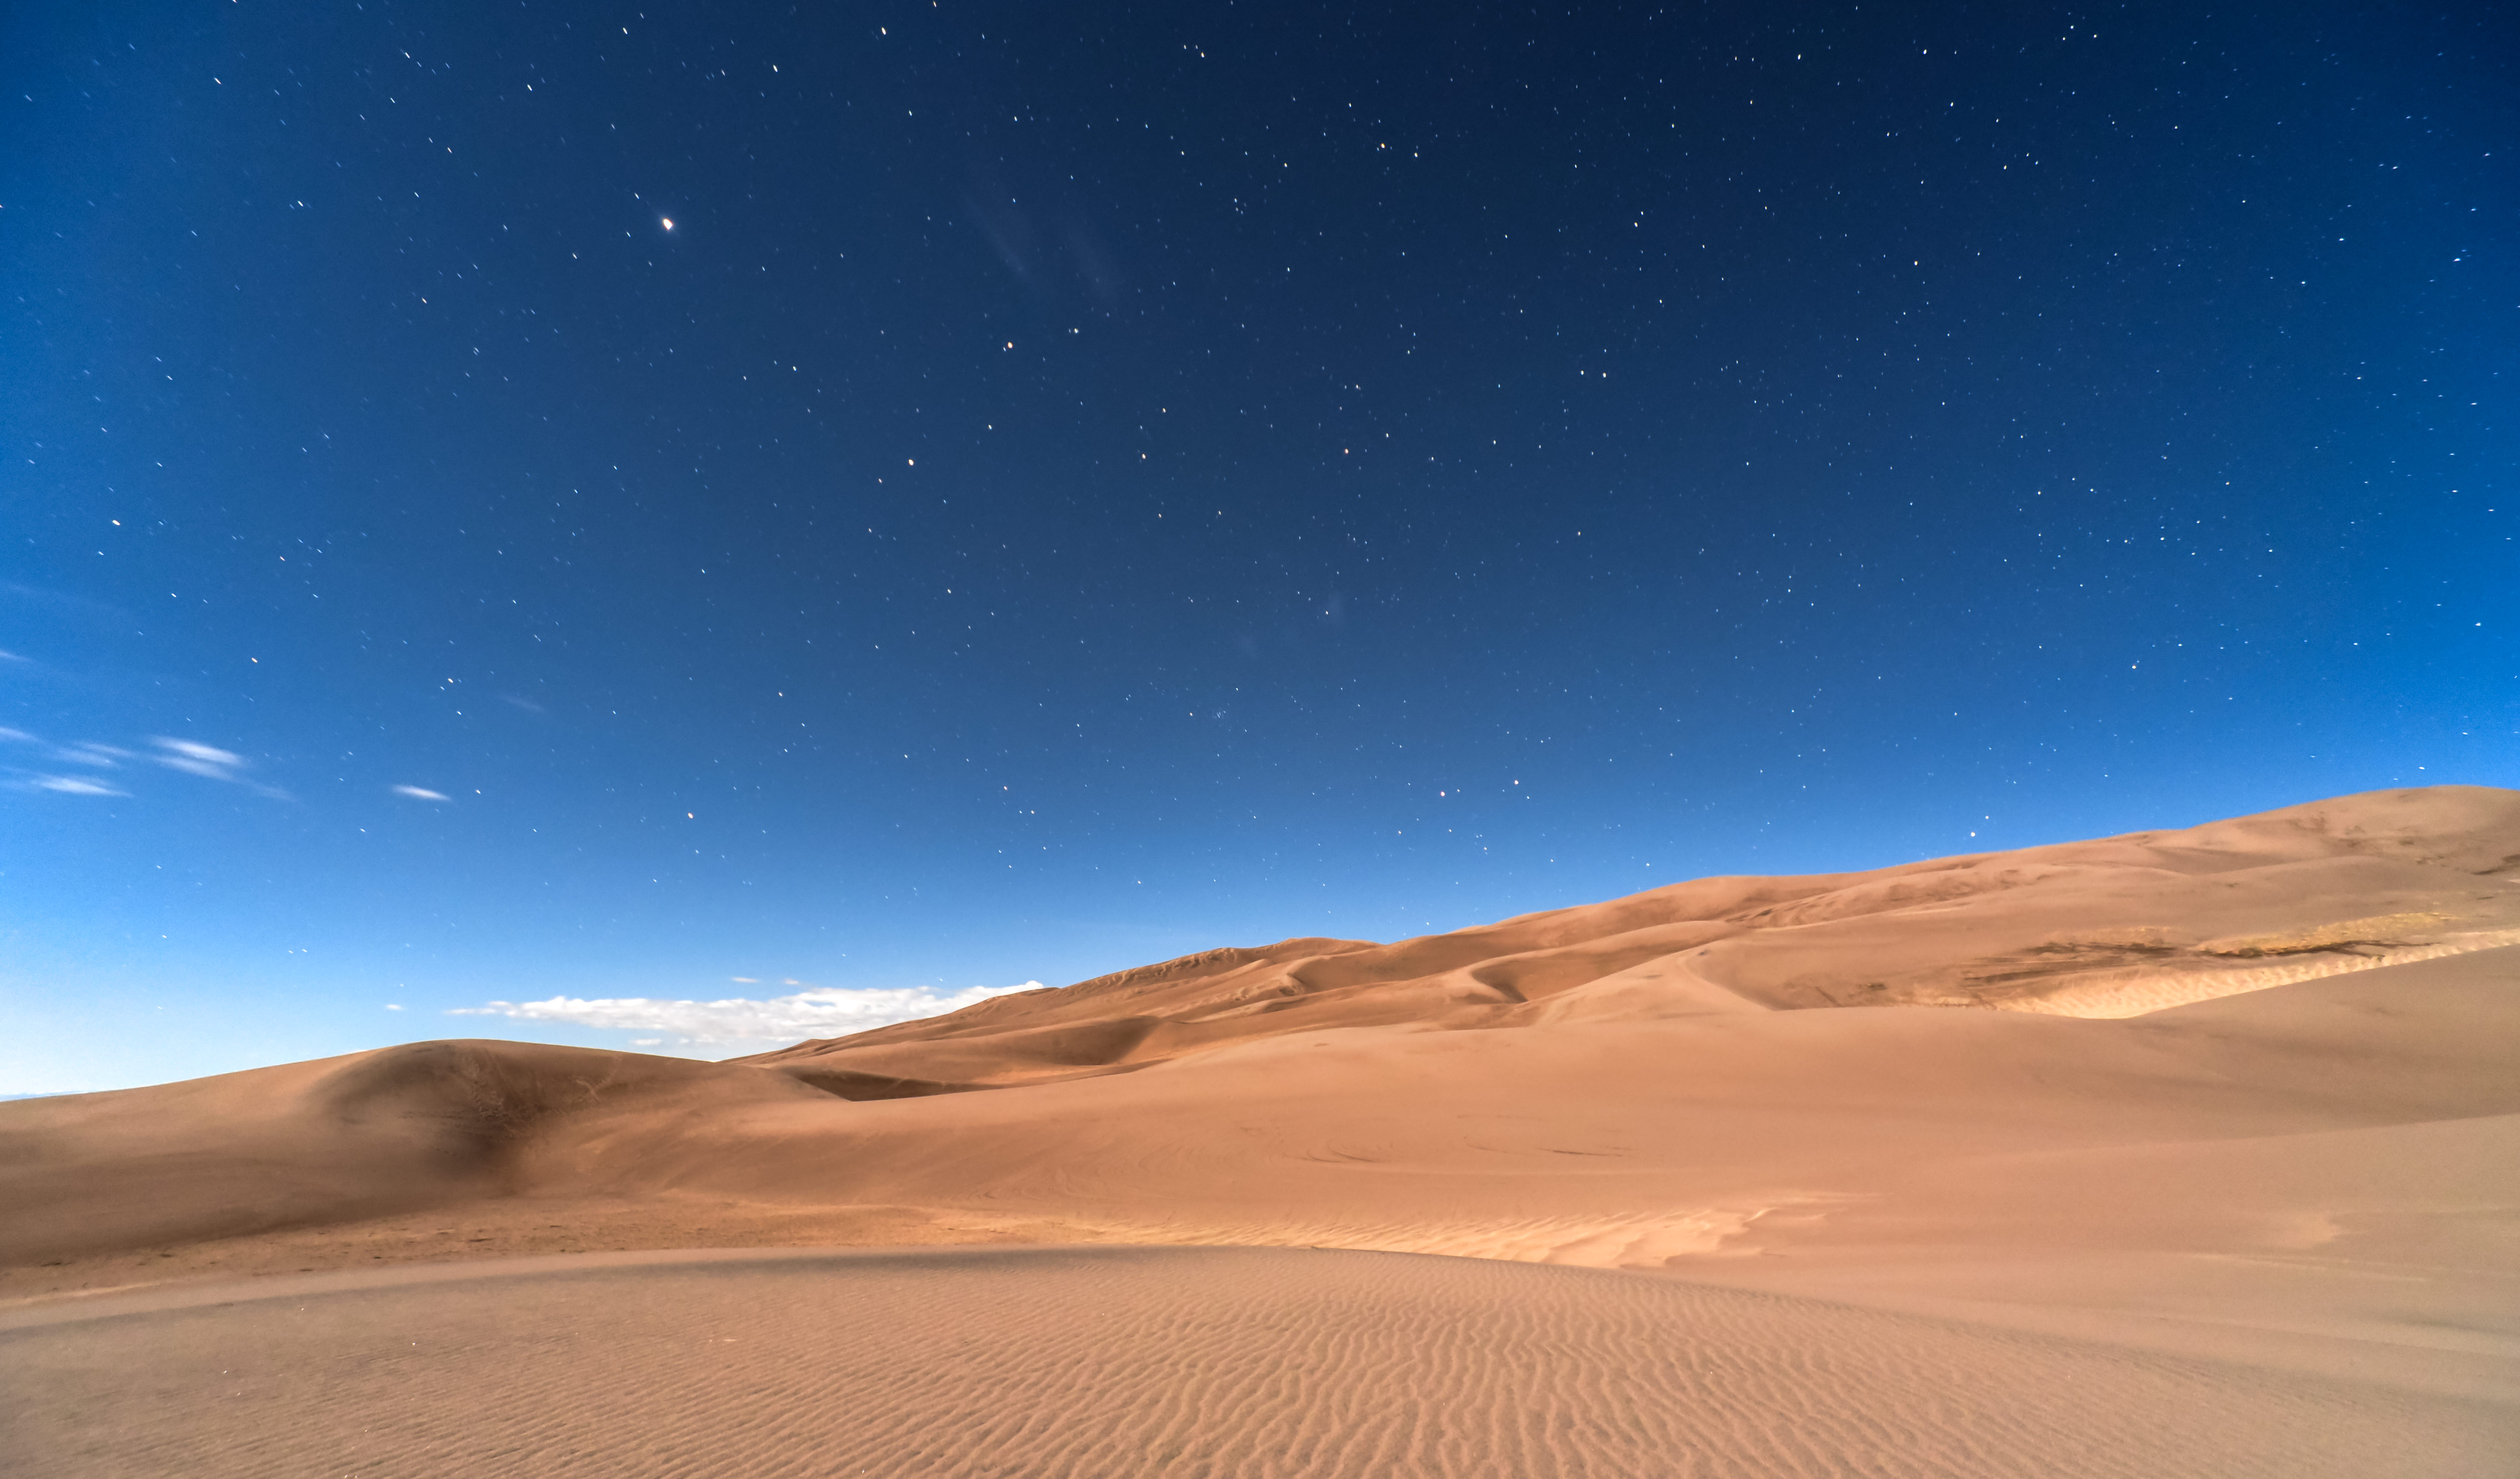
landscape, nature, sand, sky, arid, desert, dune, adventure, barren, travel, dry, remote, hot, habitat, slopes, undulation, landform, sand dunes, natural environment, geographical feature, aeolian landform